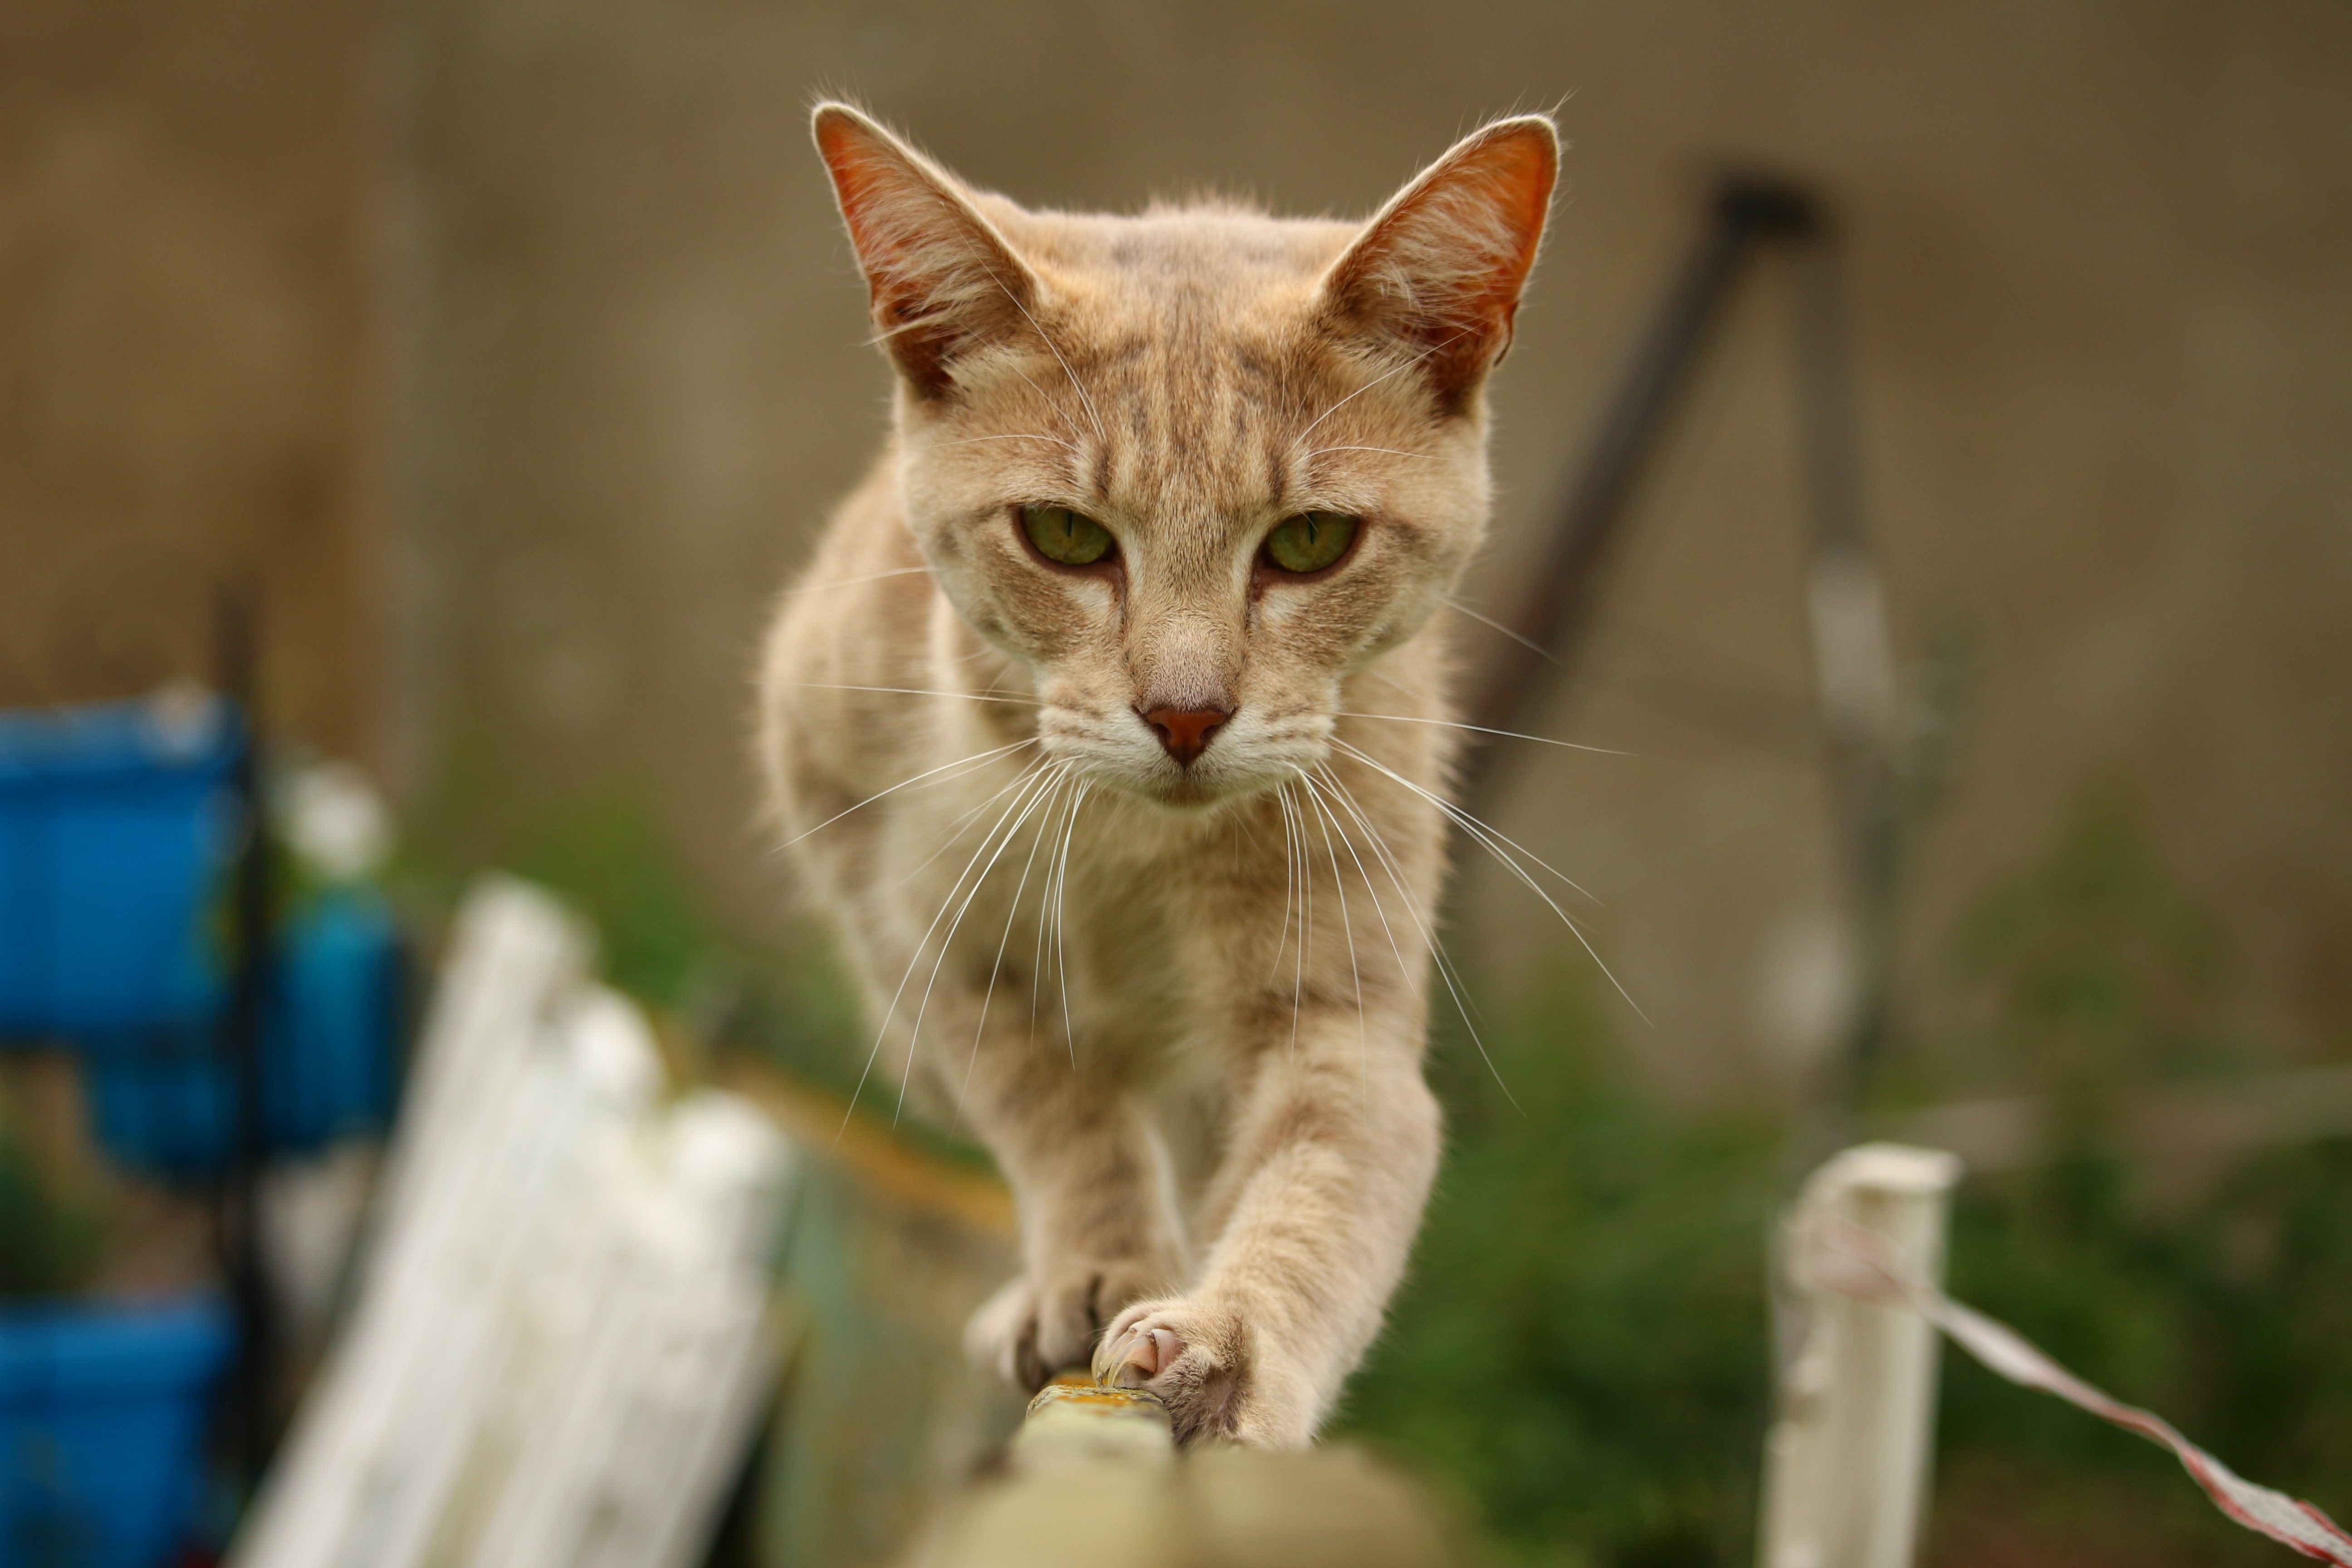
fence, kitten, cat, balance, mammal, fauna, whiskers, tiger, vertebrate, mieze, breed cat, mackerel, tiger cat, tabby cat, wild cat, small to medium sized cats, cat like mammal, domestic short haired cat, rusty spotted cat